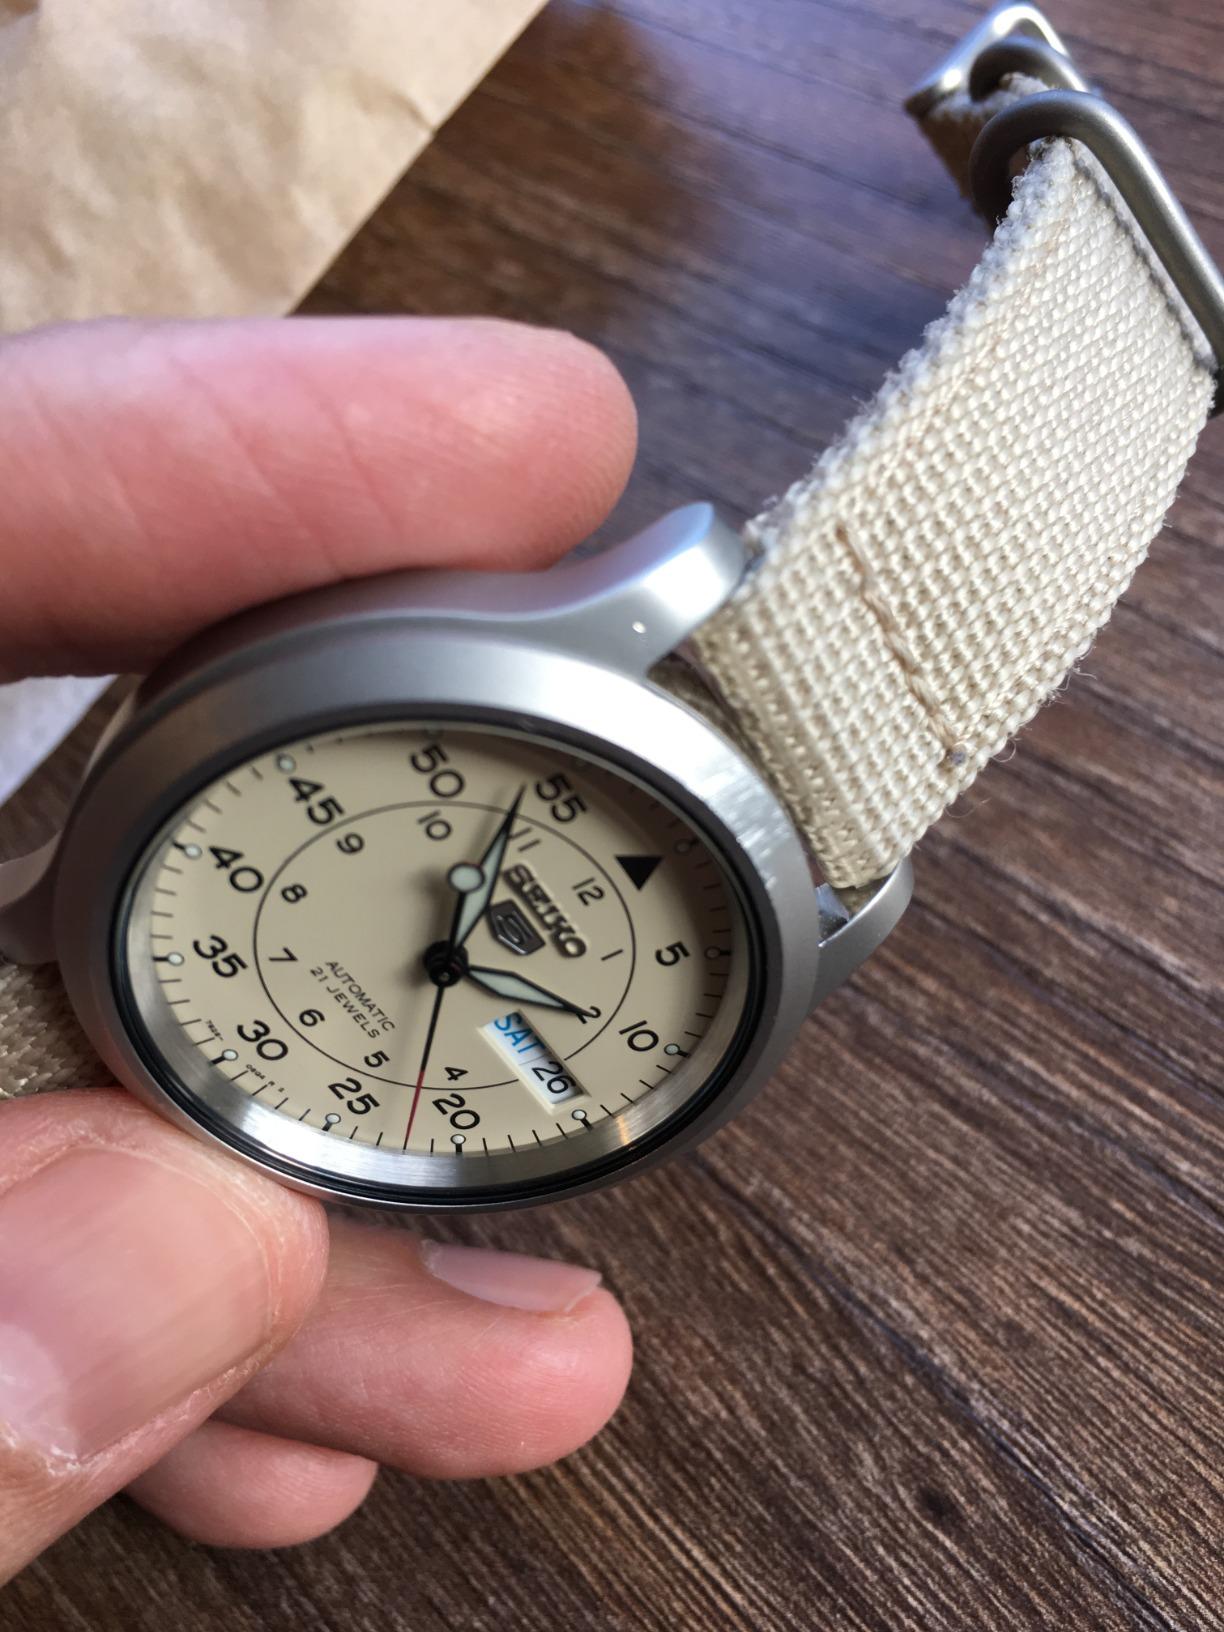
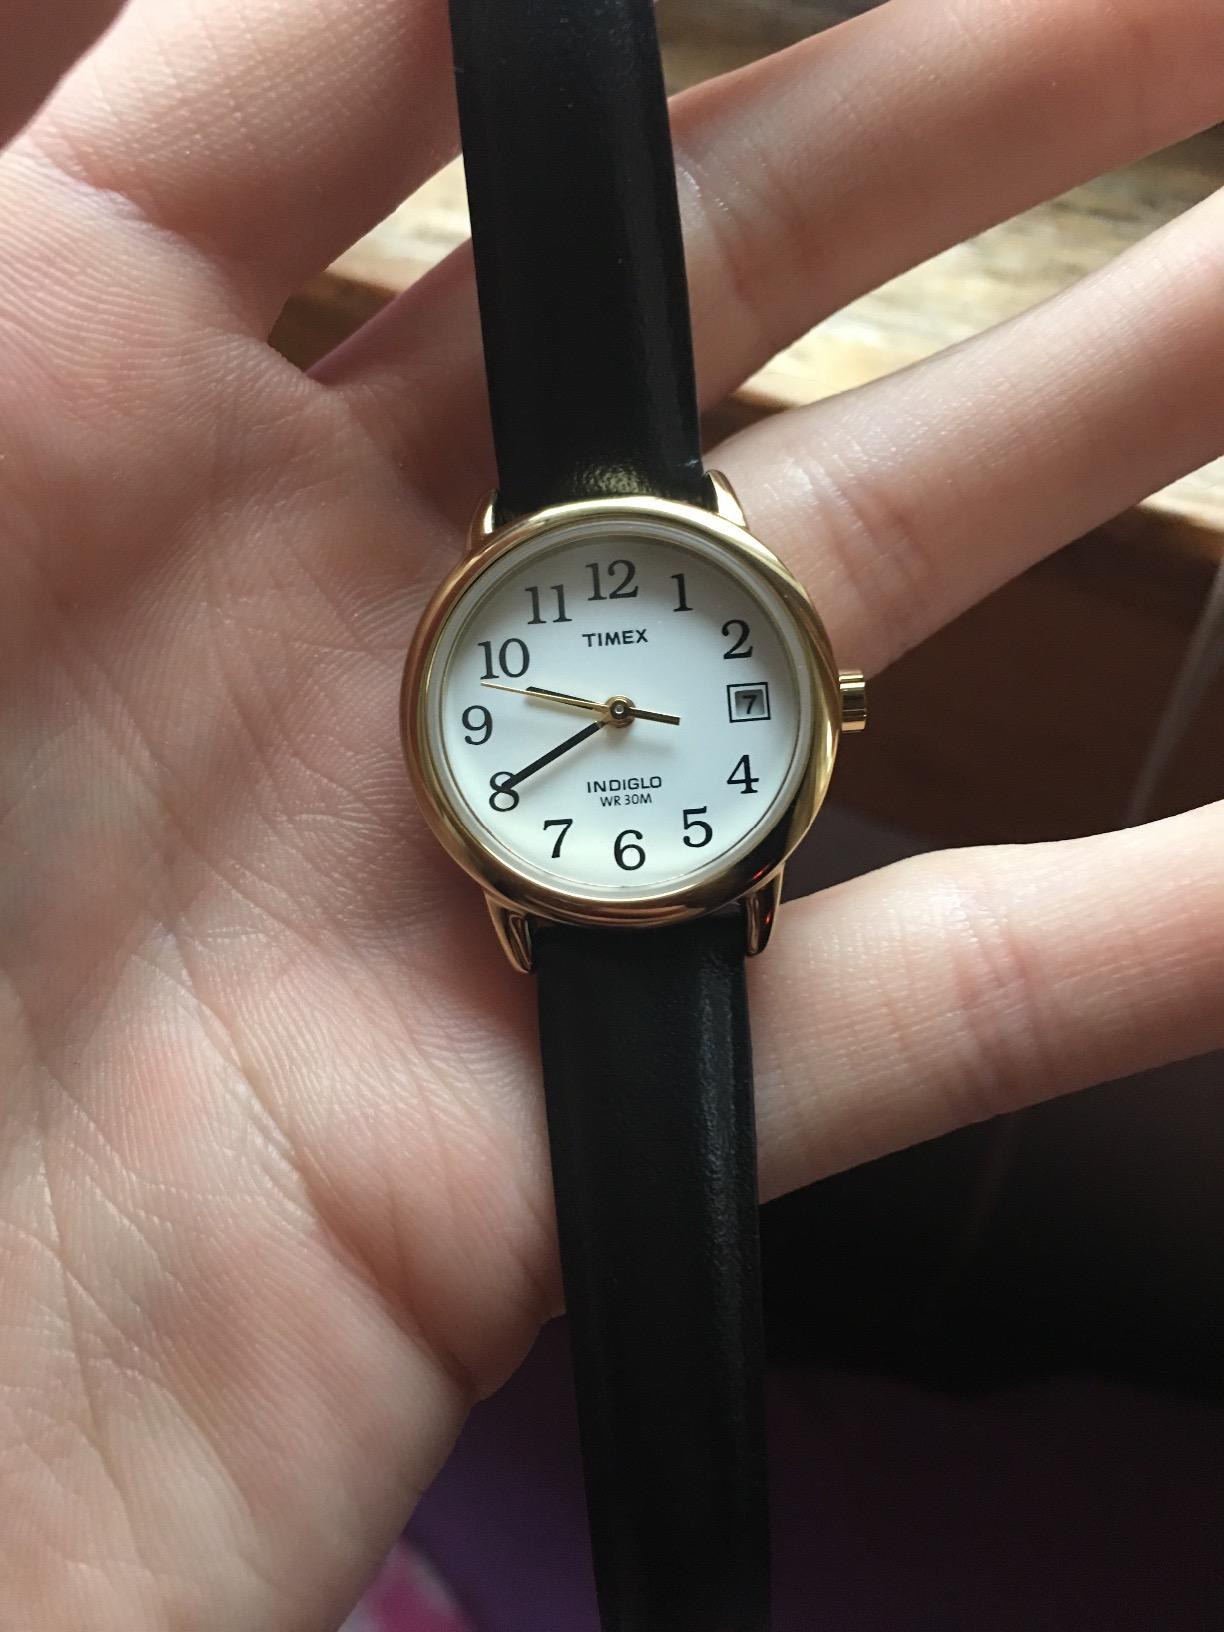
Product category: accessories_watch
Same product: no